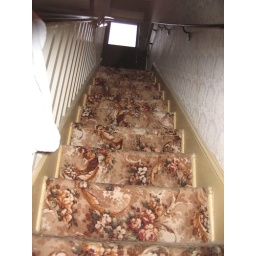
The stairs to the third floor. At the top is a window looking out onto the roof over the bathroom.